Coffee Prince (2007 TV series)

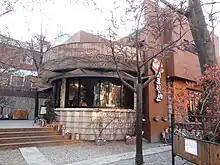
The exterior of filming set in Hongdae, Mapo District, Seoul in 2012

Choi Han-gyeol (Gong Yoo) is the grandson of chairwoman Bang (Kim Young-ok) of Dong-in Foods, a company that has a thriving coffee business. He has never had a job and does not care for responsibility. Han-gyeol is hung up on his first love, Han Yoo-joo (Chae Jung-an), who only sees him as a friend. Go Eun-chan (Yoon Eun-hye) is a 24-year-old tomboy who is often mistaken for a guy. Her father died when she was 16 years old and since then she has taken over as the breadwinner in her family. When Han-gyeol and Eun-chan meet, he, not knowing that she is a girl, decides to hire her to pretend to be his gay lover so that he can escape the blind dates arranged by his grandmother.